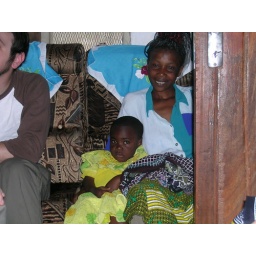
We got to pray for her later at the service. The girl in the yellow is Eva.